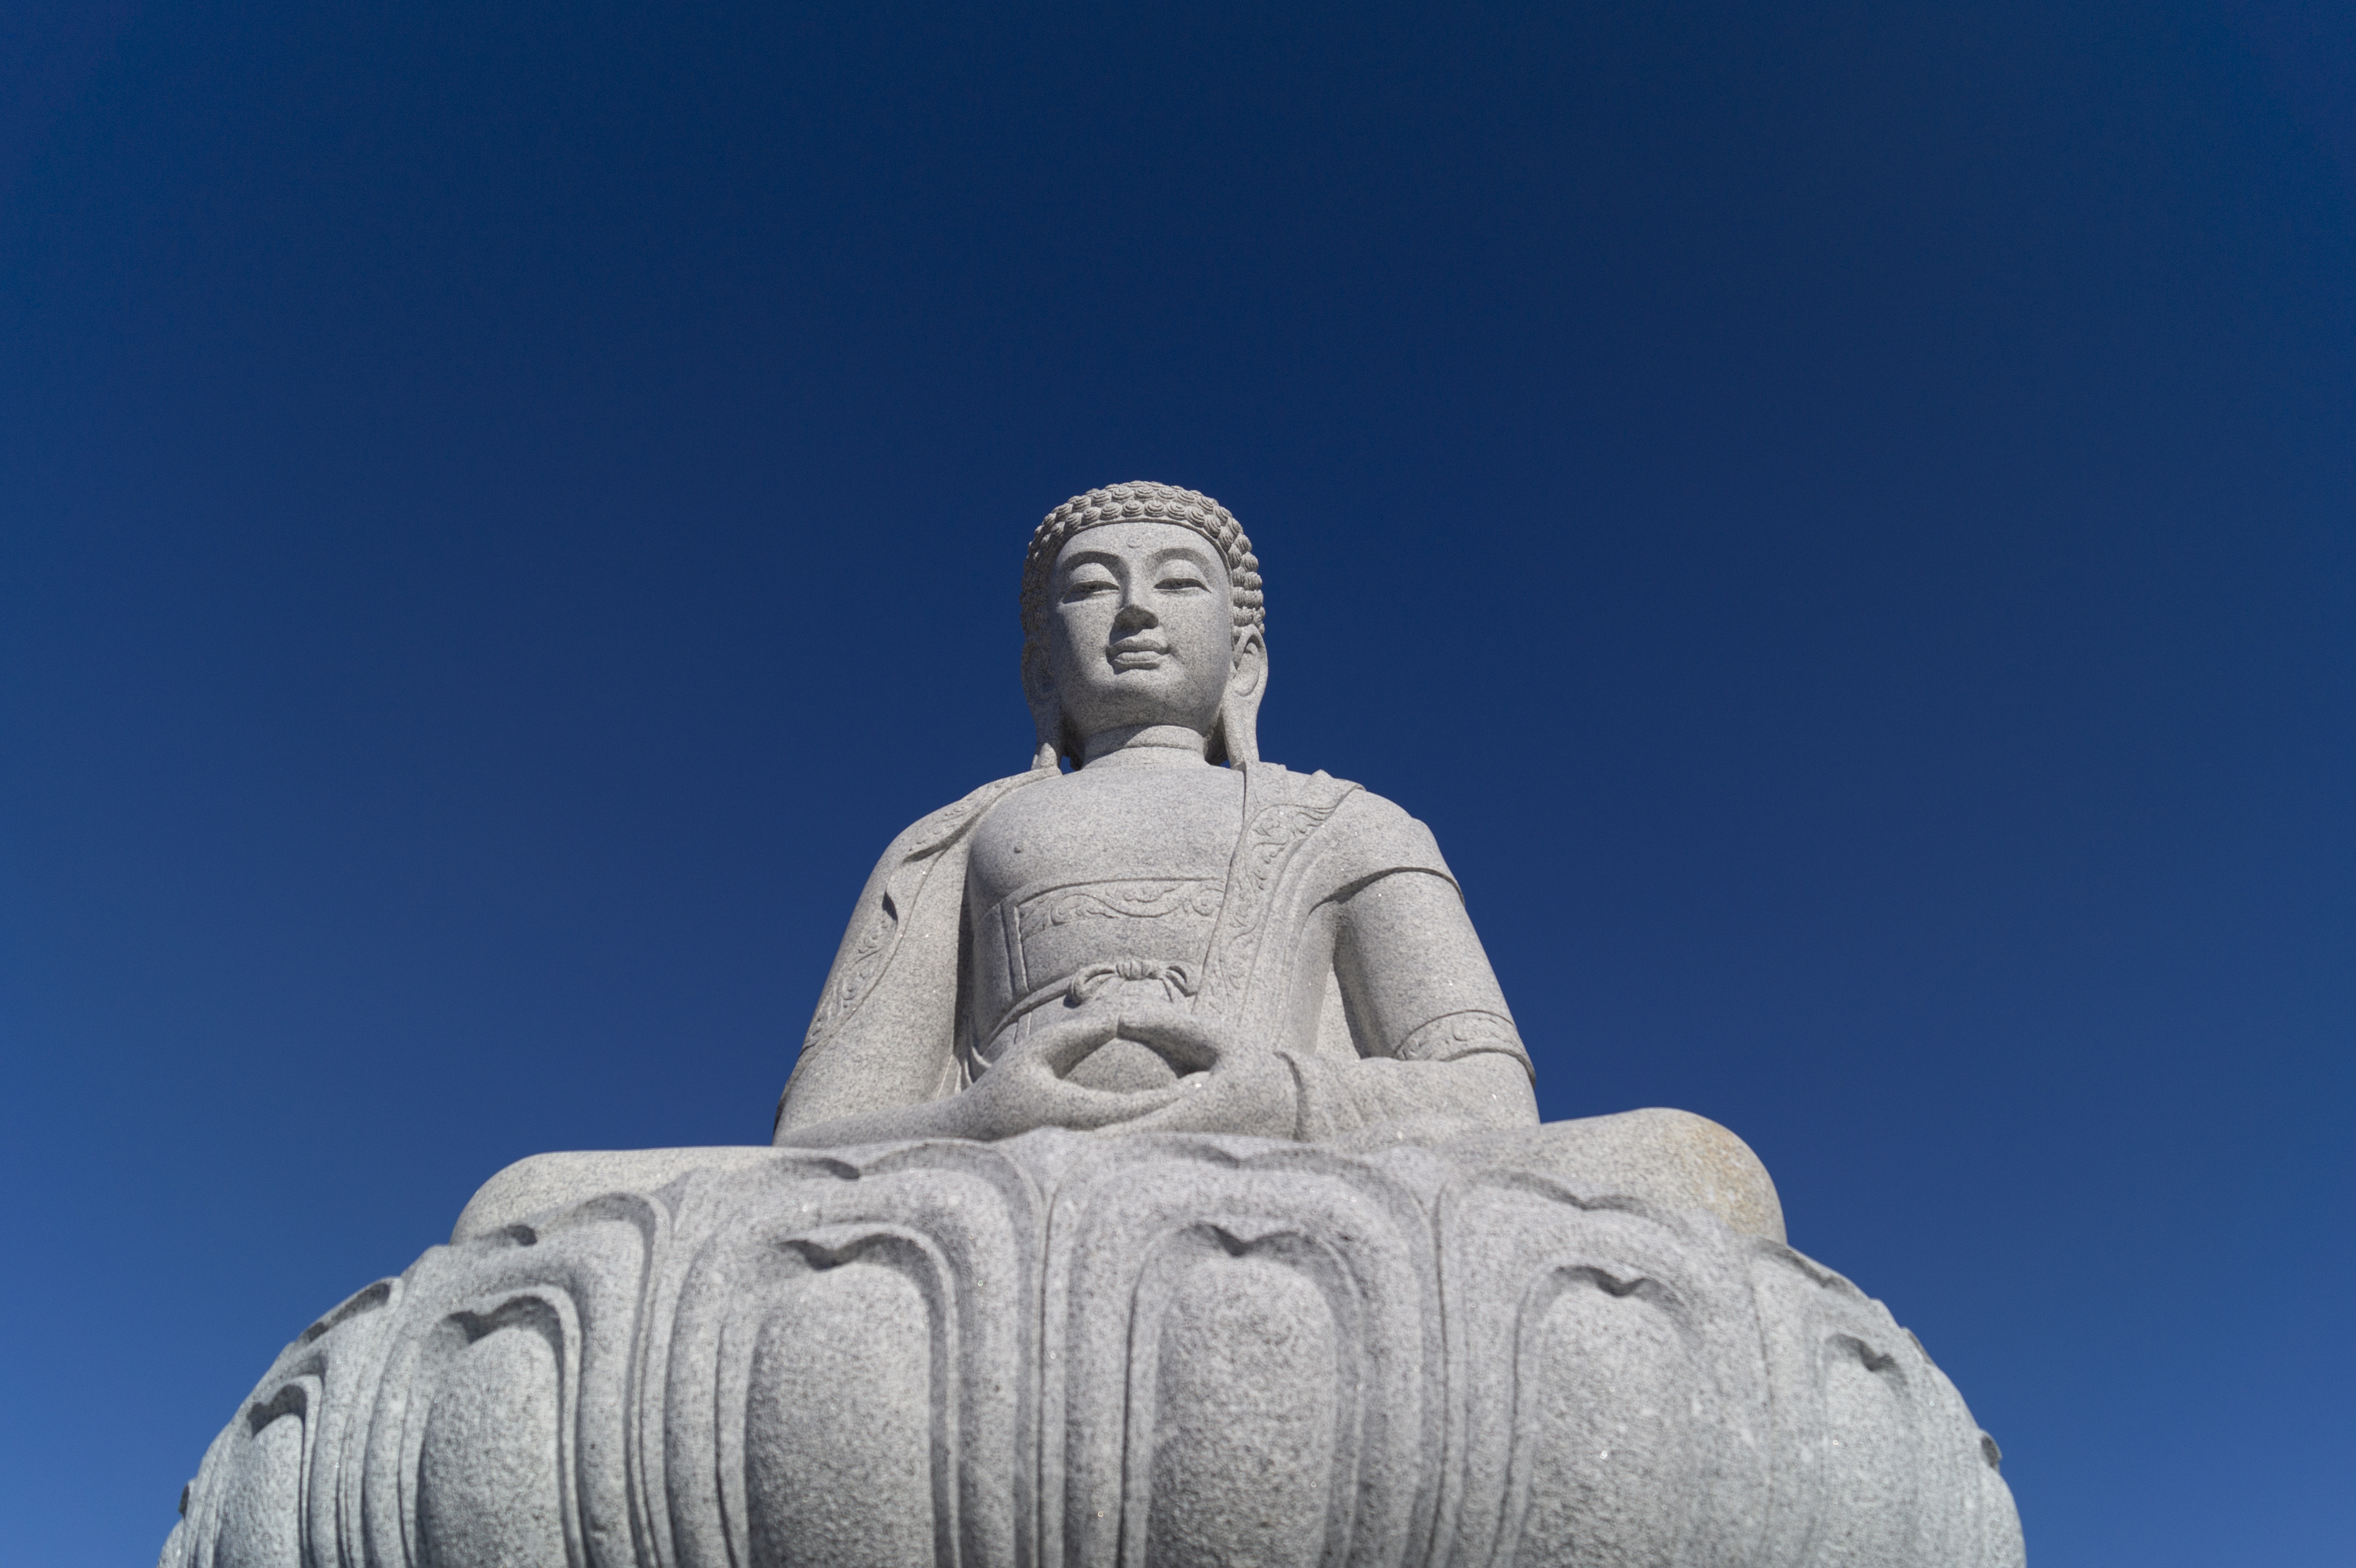
buddha statue, Krasnoyarsk Buddhist Center, buddha, buddhism, buddhist center, religion, faith, Karma Kagyu, tibetan buddhism, Buddhism in Krasnoyarsk, head, sky, chin, statue, sculpture, cloud, art, classical sculpture, monument, artifact, carving, sitting, fictional character, historic site, ancient history, rock, meditation, symmetry, artwork, history, national historic landmark, stone carving, chest, finial, memorial, national monument, tourist attraction, tourism